Winston Churchill's Liberal Party years, 1904–1924

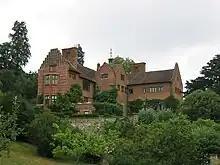
Churchill's main home was Chartwell in Kent. He purchased it in 1922 after his daughter Mary was born.

Churchill was responsible for reducing the cost of occupying the Middle East. He urged removing most British troops from Iraq and installing an Arab government. In March he met British officials responsible for governing Iraq in Cairo. They agreed to install Faisal as King of Iraq and his brother, Abdullah, as King of Transjordan. From there he travelled to Mandatory Palestine, where Arab Palestinians petitioned him not to allow further Jewish migration. A supporter of Zionism, he dismissed this. Churchill believed that he could encourage Jewish migration to Palestine while allaying Arab fears that they would become a dominated minority. Only following the 1921 Jaffa riots did he agree to temporary restrictions on Jewish migration to Palestine. With Turkey seeking to expand into areas lost during the First World War, Churchill backed Lloyd George in holding British control of Constantinople. Turkish troops advanced towards the British, leading to the Chanak Crisis, with Churchill calling on British troops to stay firm.